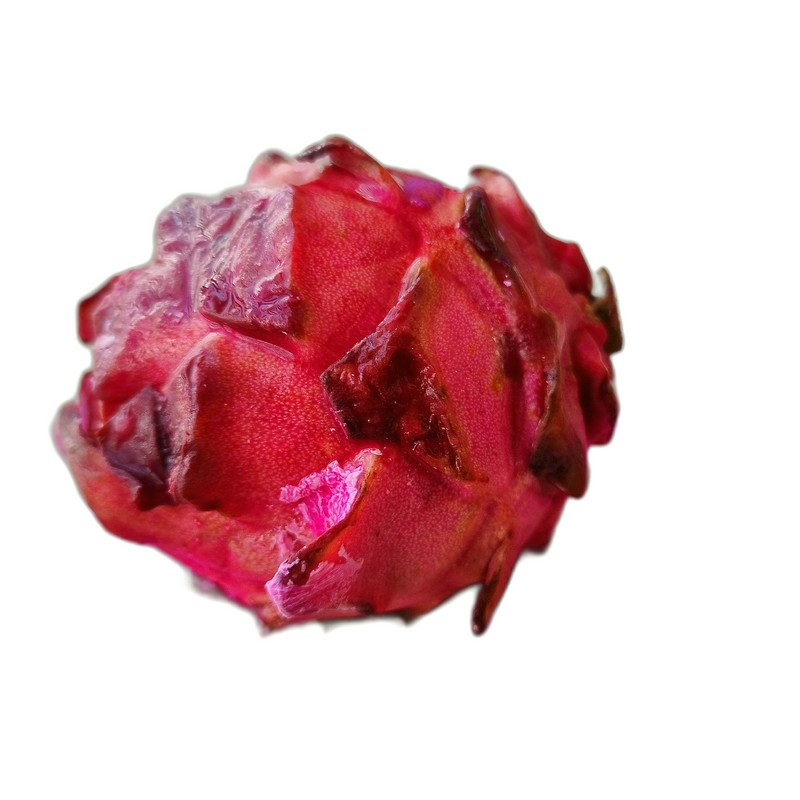
Label: Defect Dragon Fruit